History of the Jews and Judaism in the Land of Israel

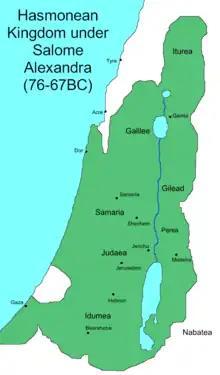
The Hasmonean kingdom at its greatest extent.

Babylonian Judah suffered a steep decline in both economy and population and lost the Negev, the Shephelah, and part of the Judean hill country, including Hebron, to encroachments from Edom and other neighbours. Jerusalem, while probably not totally abandoned, was much smaller than previously, and the town of Mizpah in Benjamin in the relatively unscathed northern section of the kingdom became the capital of the new Babylonian province of Yehud Medinata. (This was standard Babylonian practice: when the Philistine city of Ashkalon was conquered in 604, the political, religious and economic ruling class (but not the bulk of the population) was banished and the administrative centre shifted to a new location). There is also a strong probability that for most or all of the period the temple at Bethel in Benjamin replaced that at Jerusalem, boosting the prestige of Bethel's priests (the Aaronites) against those of Jerusalem (the Zadokites), now in exile in Babylon.